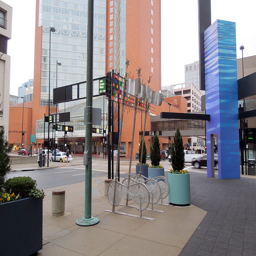
Three statues of bikes sitting on a sidewalk.
A tall building with people underneath it, and a street corner below.
There are cars crossing the empty intersection
Bike racks in the center of the city with minicars
The street is fairly empty in the urban setting.